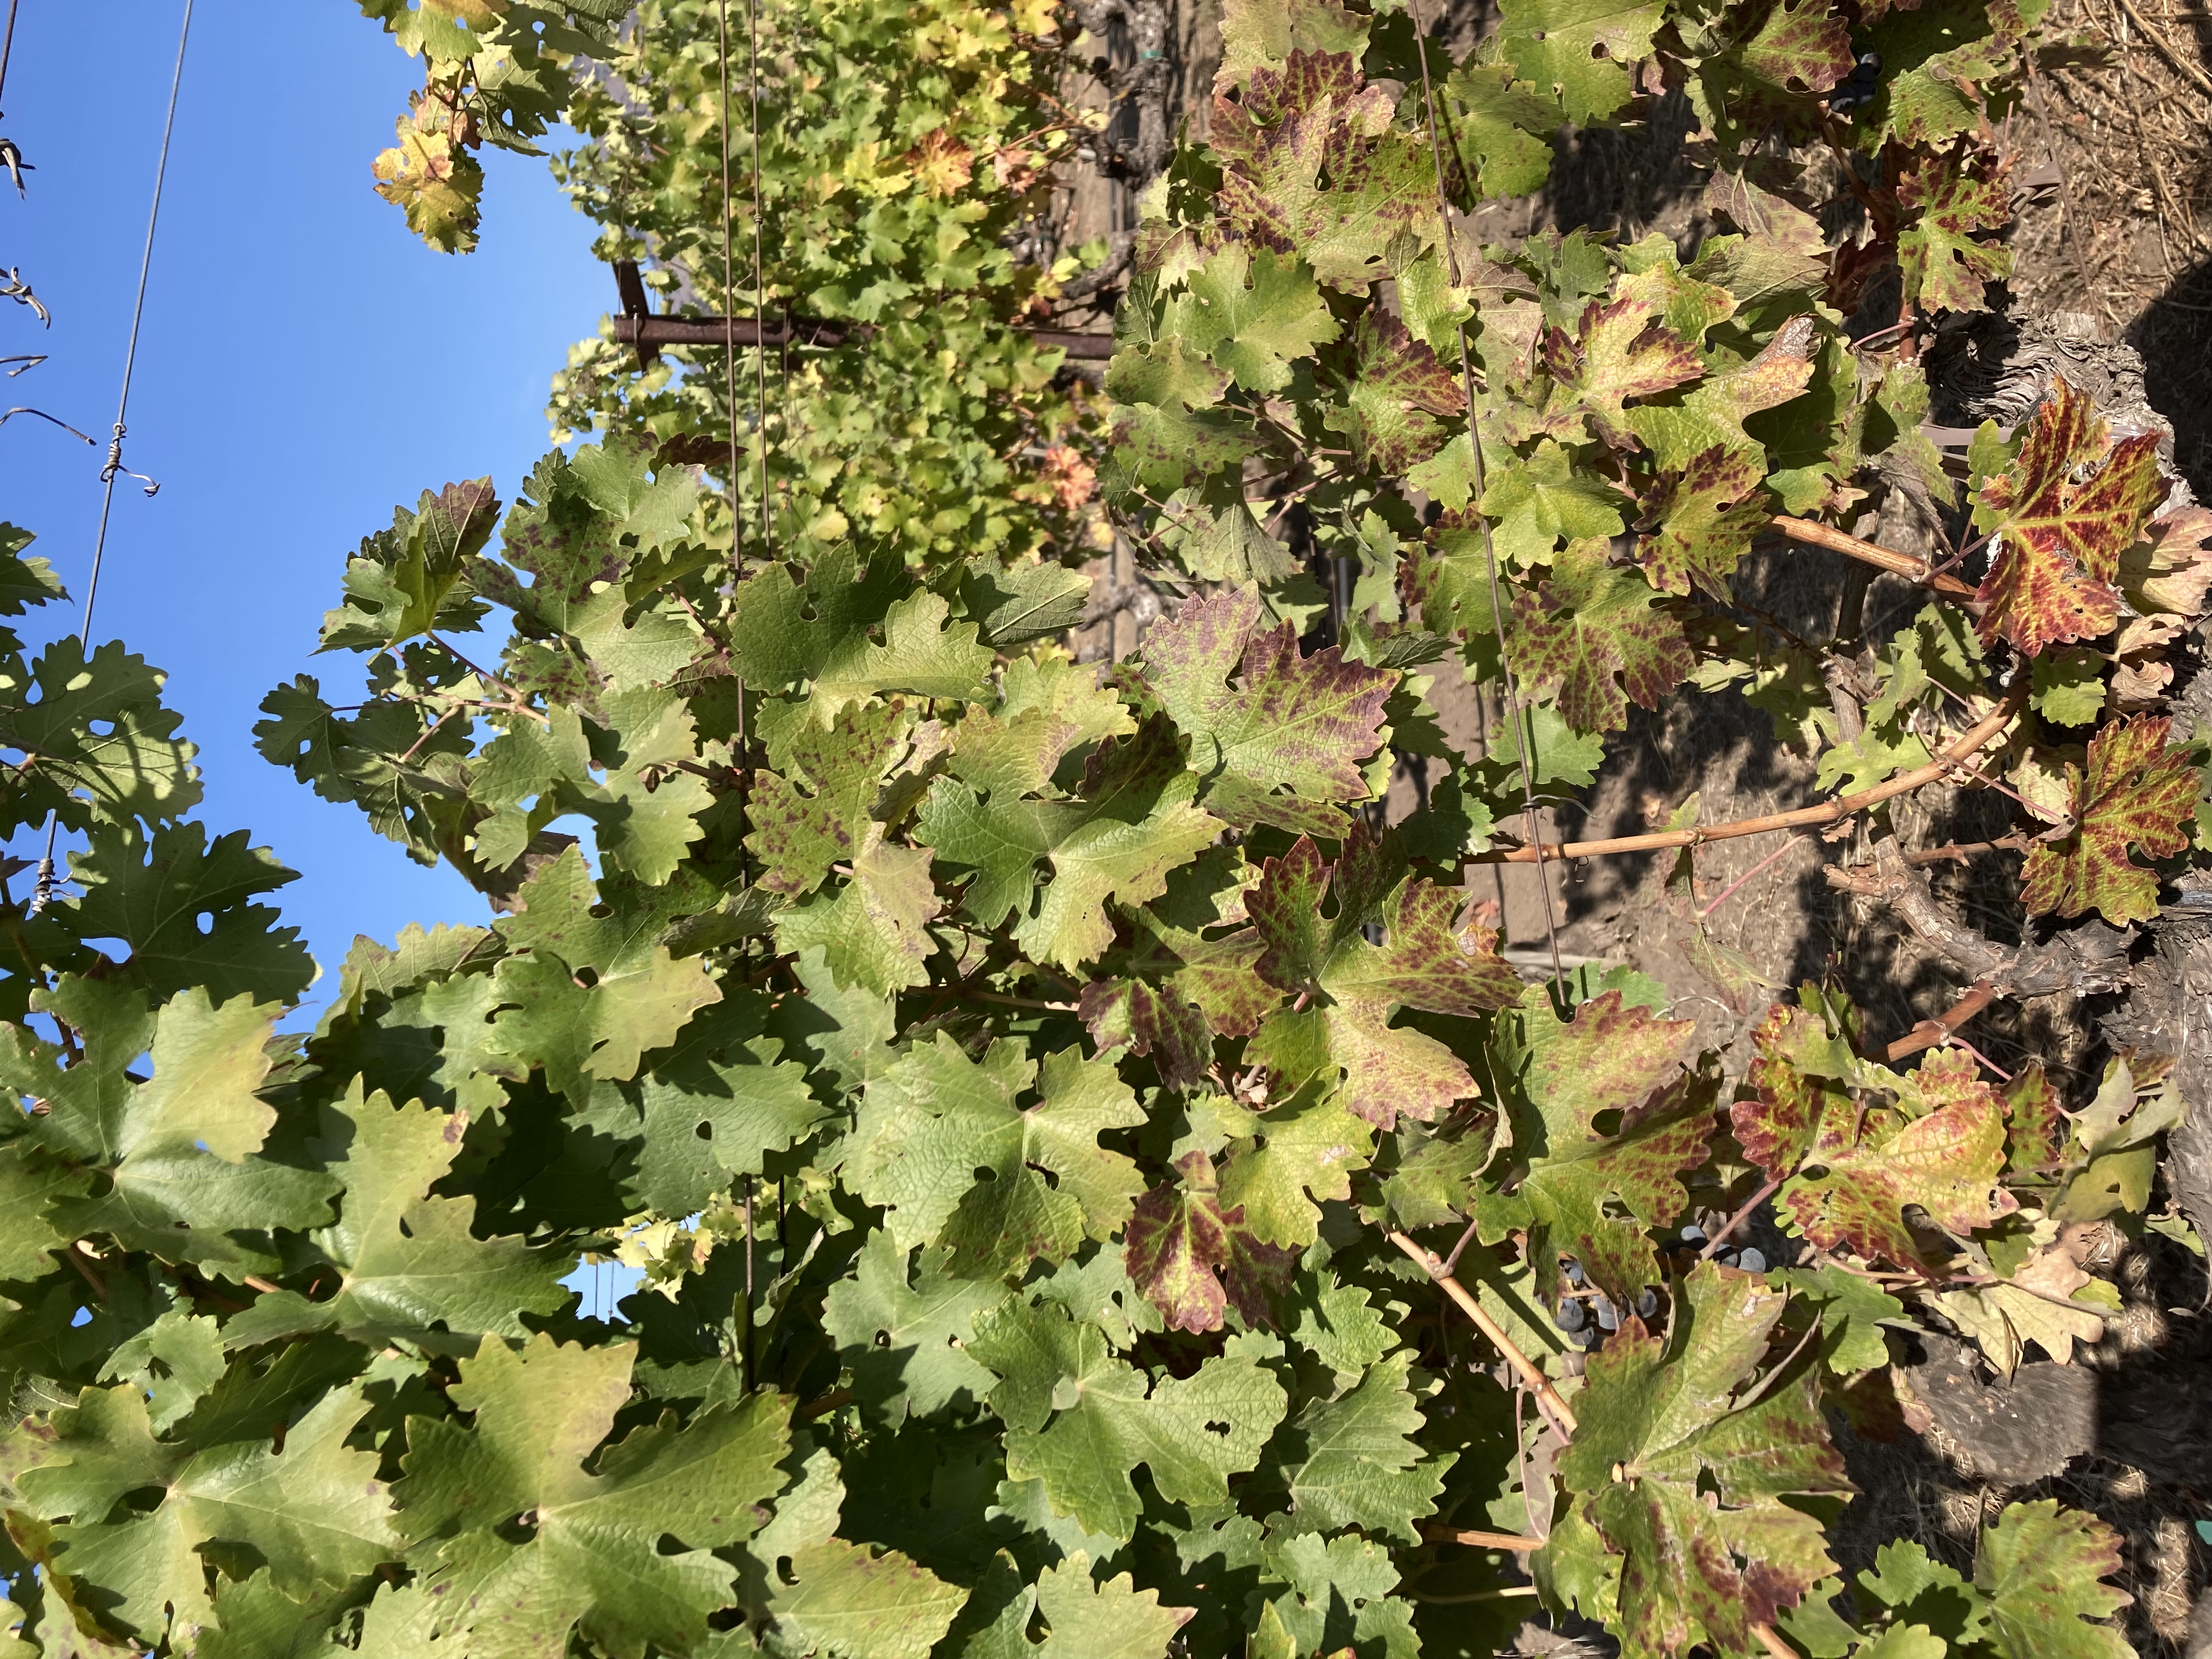
Label: Leafroll 3